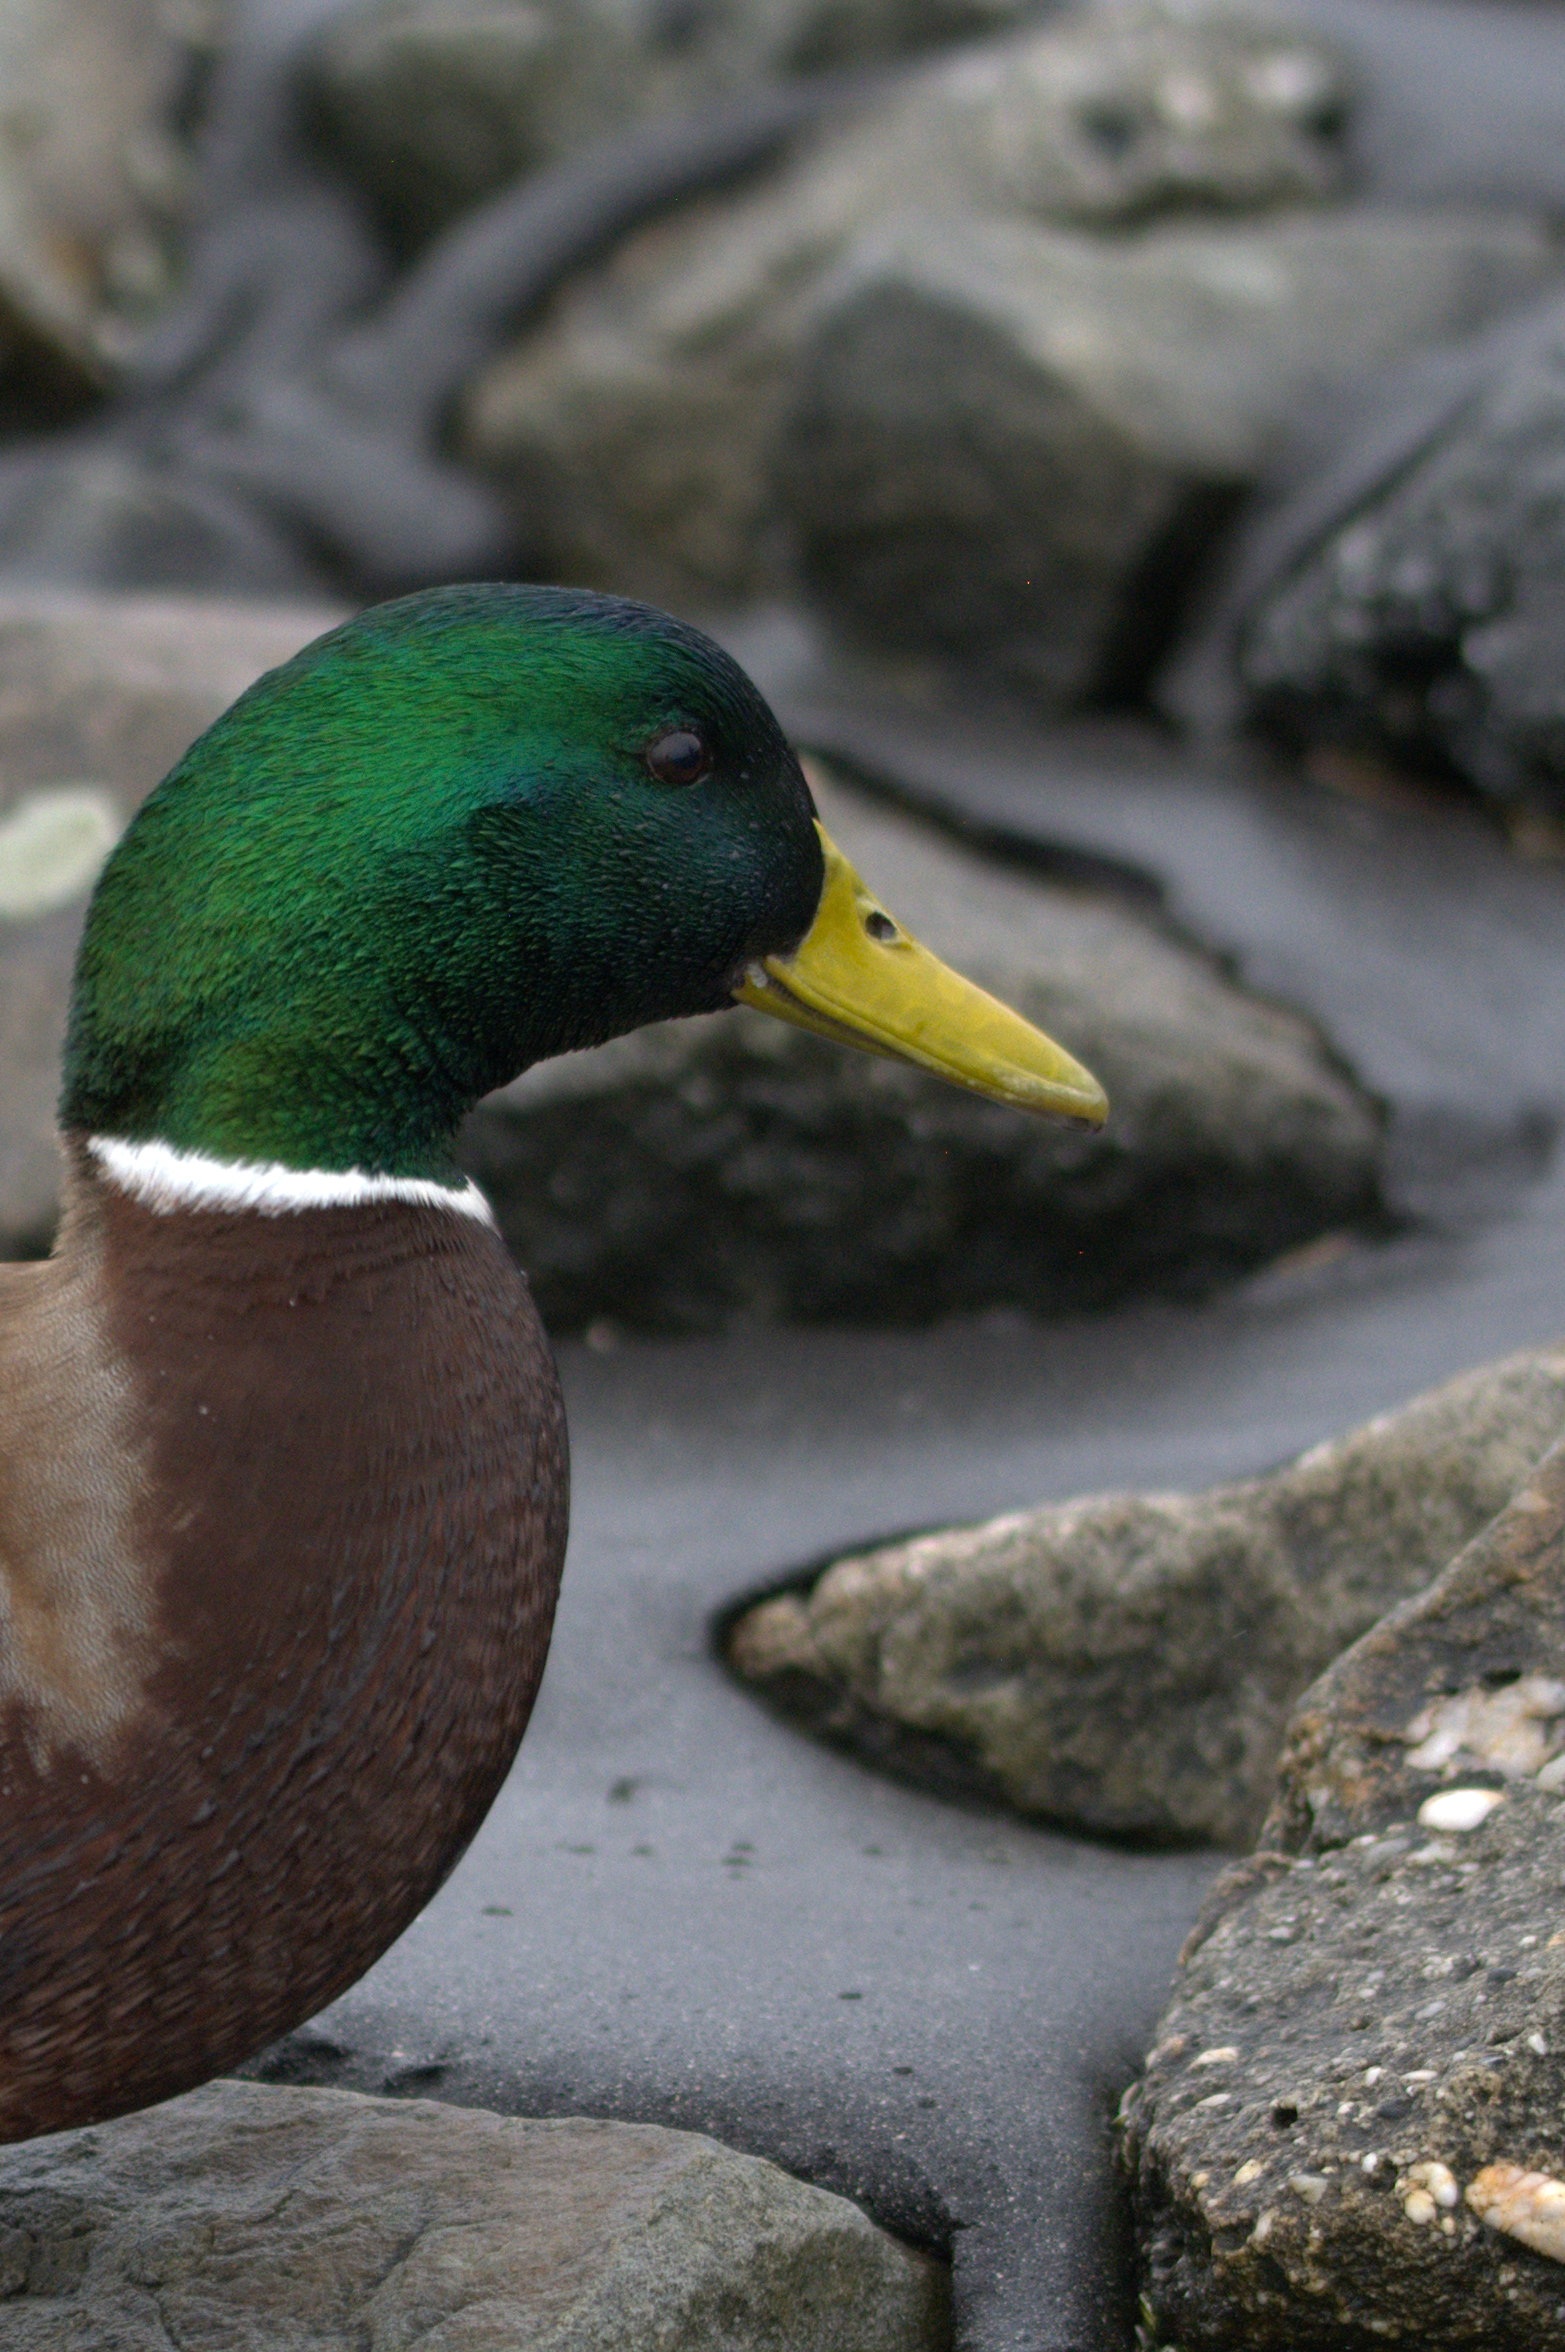
water, nature, bird, animal, wildlife, portrait, green, beak, fauna, plumage, drake, close up, duck, vertebrate, ducks, waterfowl, water bird, mallard, animal portrait, duck bird, ducks geese and swans